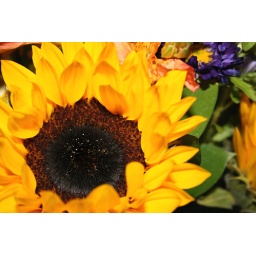
part of a bouquet in the office at crcc.